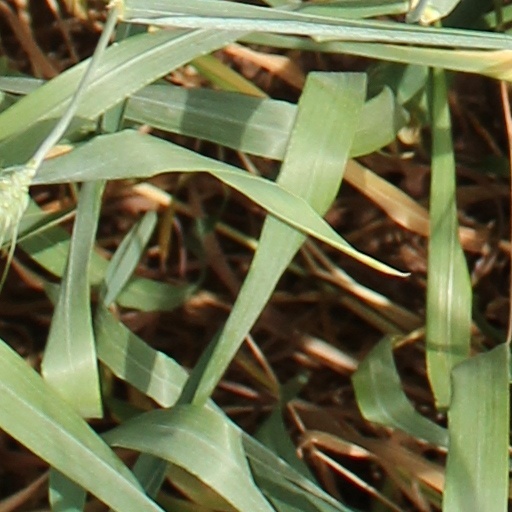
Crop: wheat